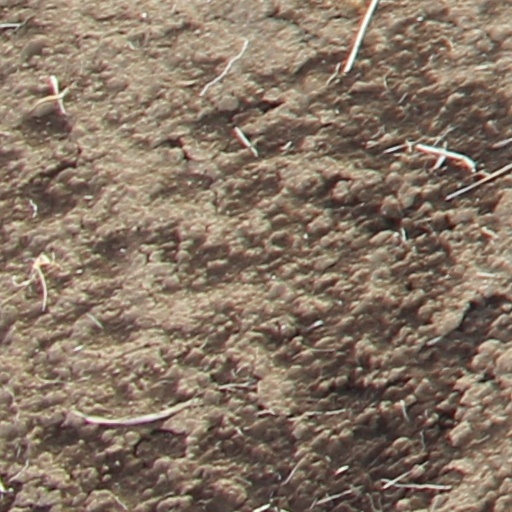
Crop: wheat